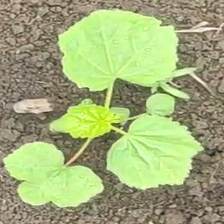
Weed species: Little_Mallow(Malva parviflora)